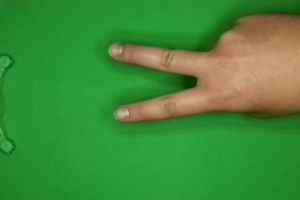
Label: scissors